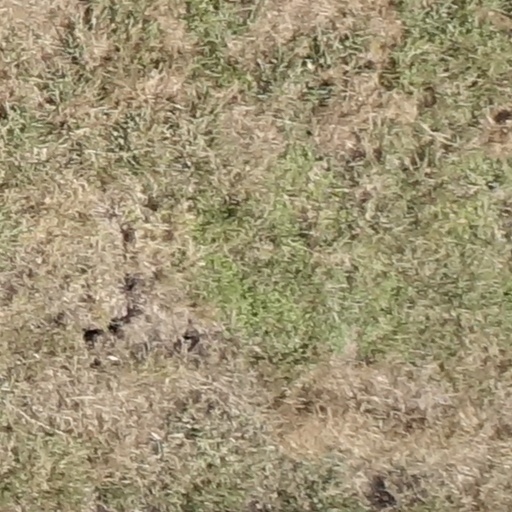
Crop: sorghum